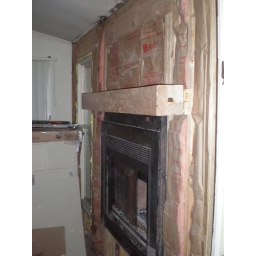
Mantle eventually wall to be covered in stacked stone